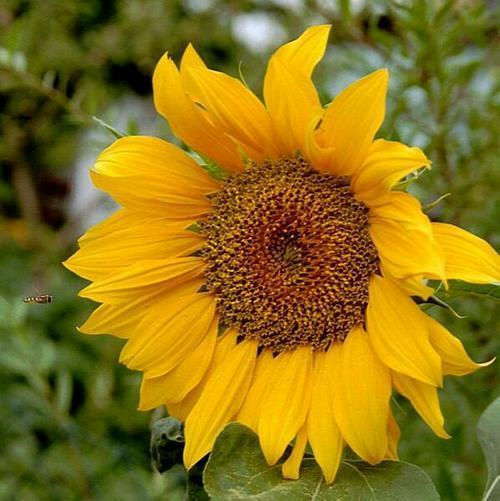
Flower: sunflower